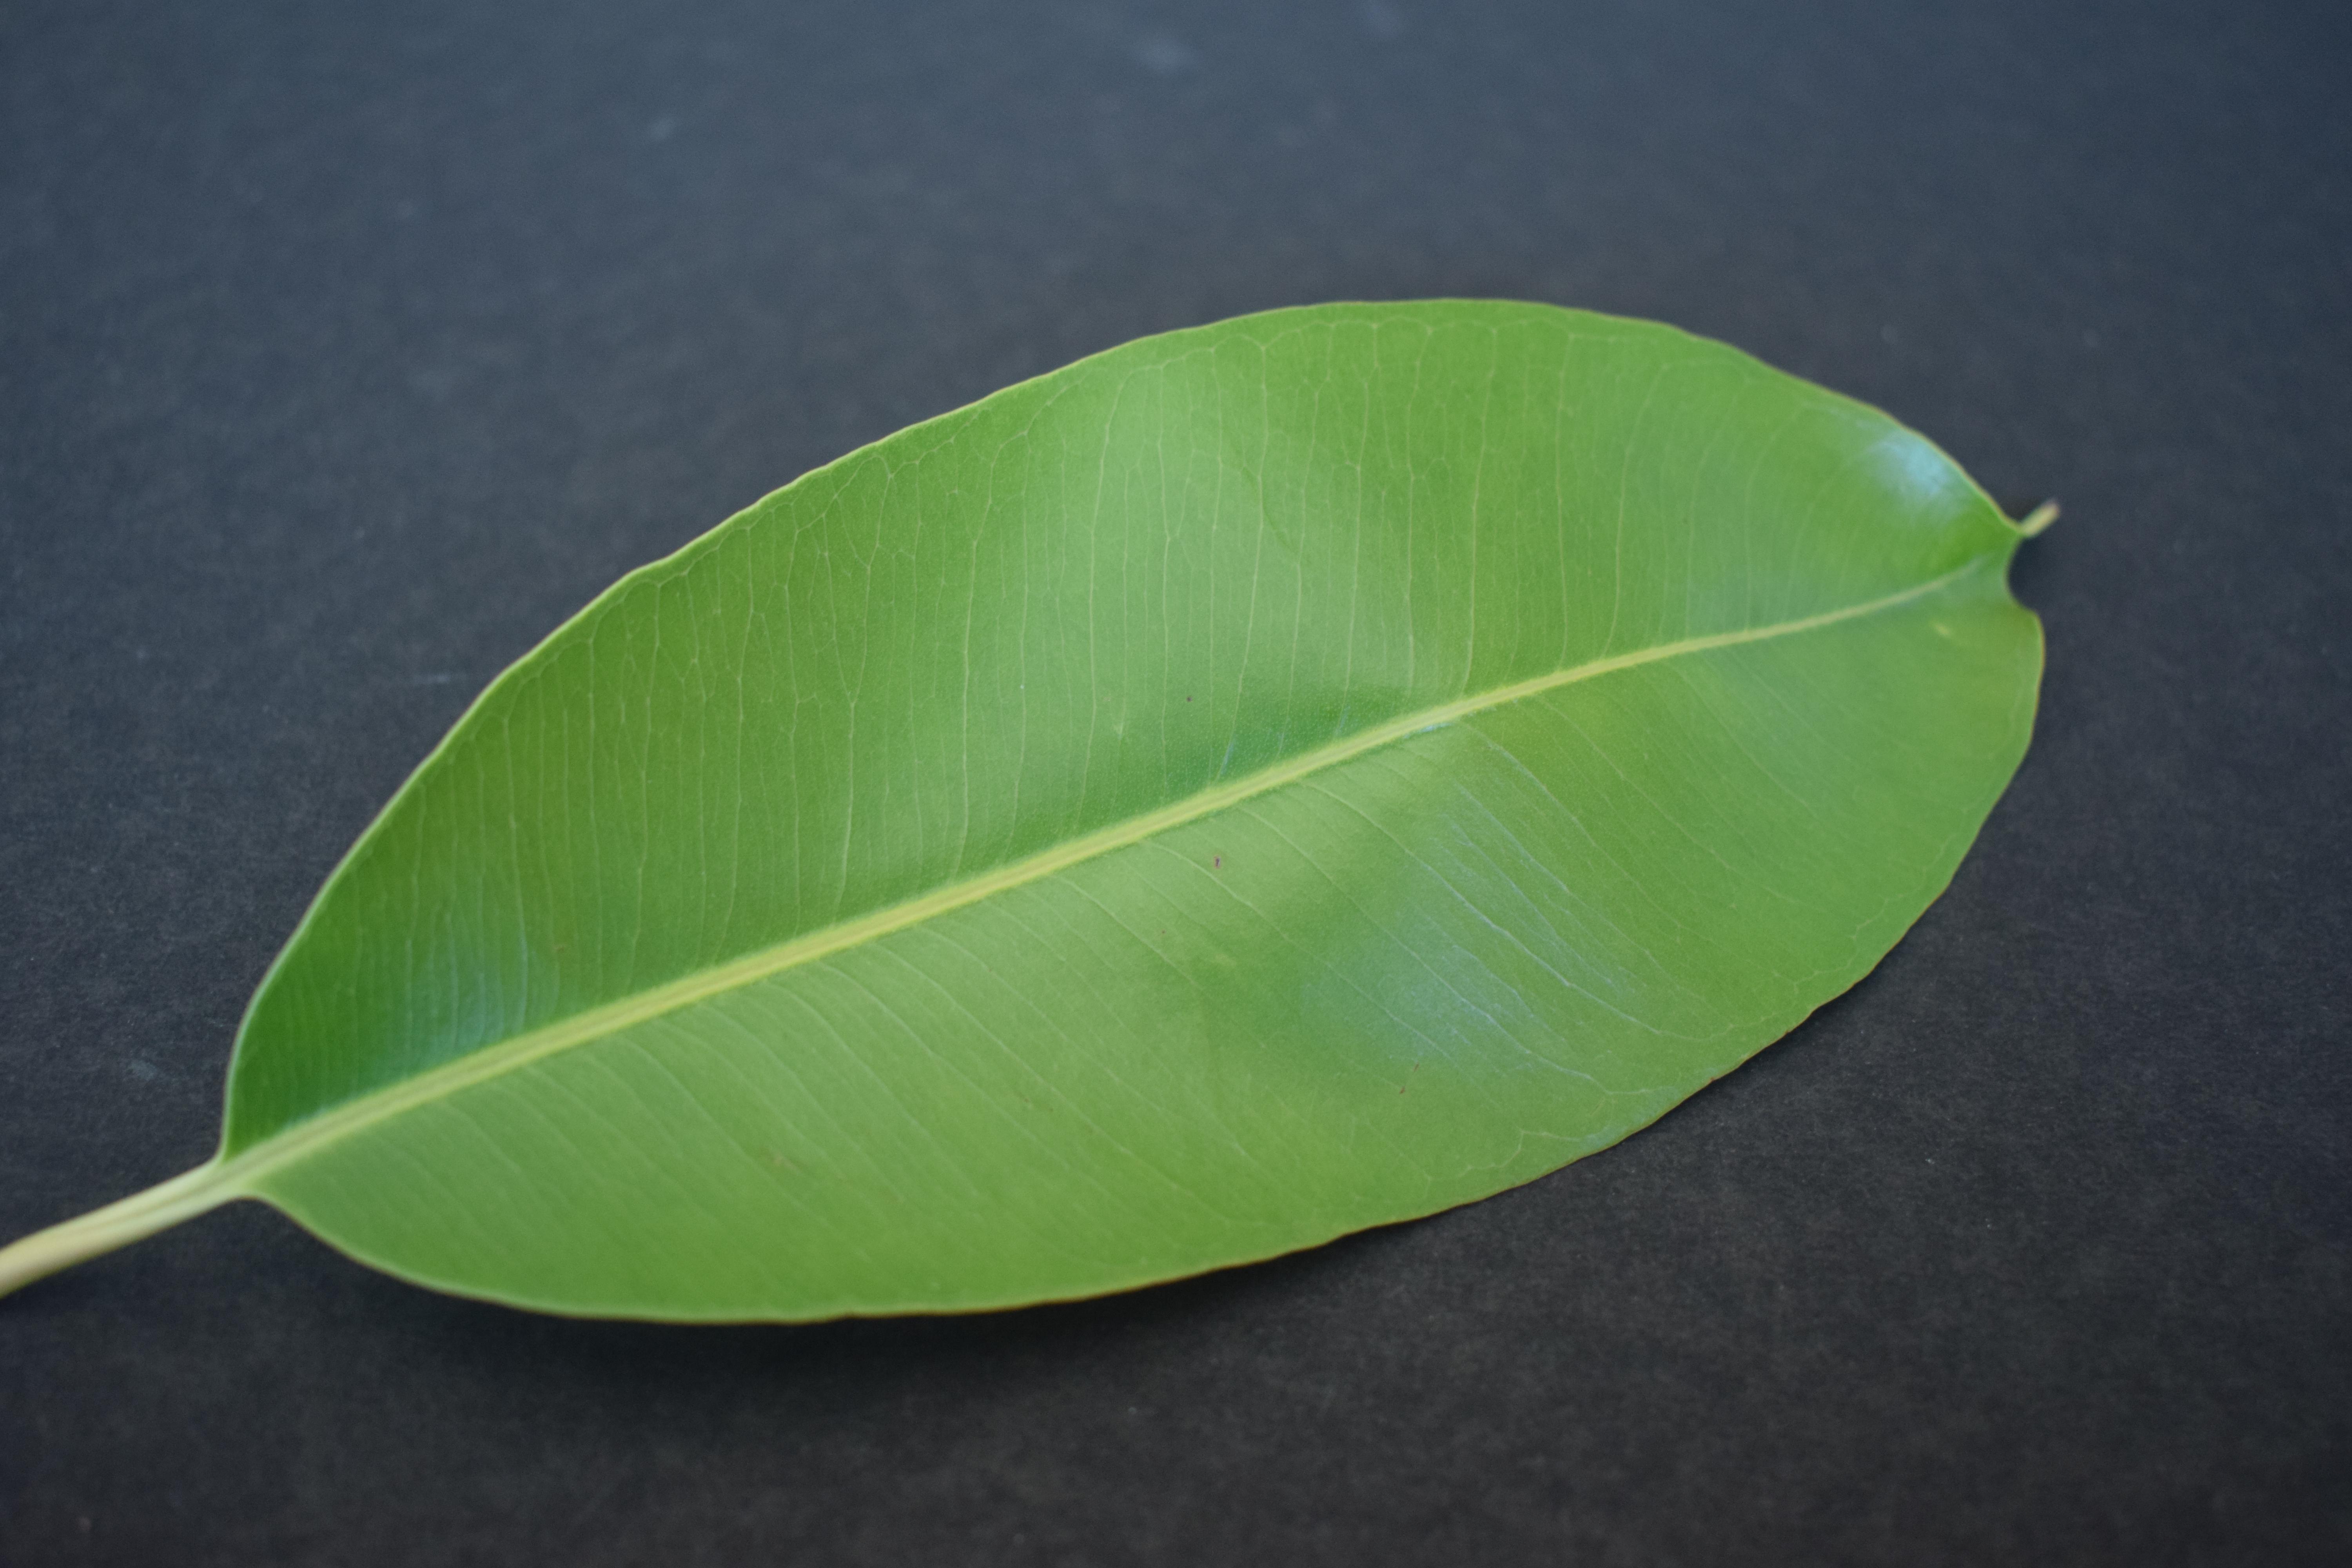
Plant species: Jamun